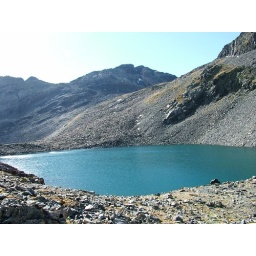
This small lake in the valley d'Estom is always blue and has crystal clear water a gem of the Pyrenees.